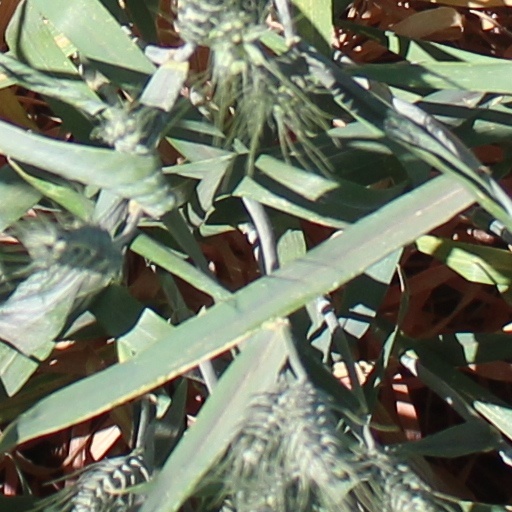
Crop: wheat